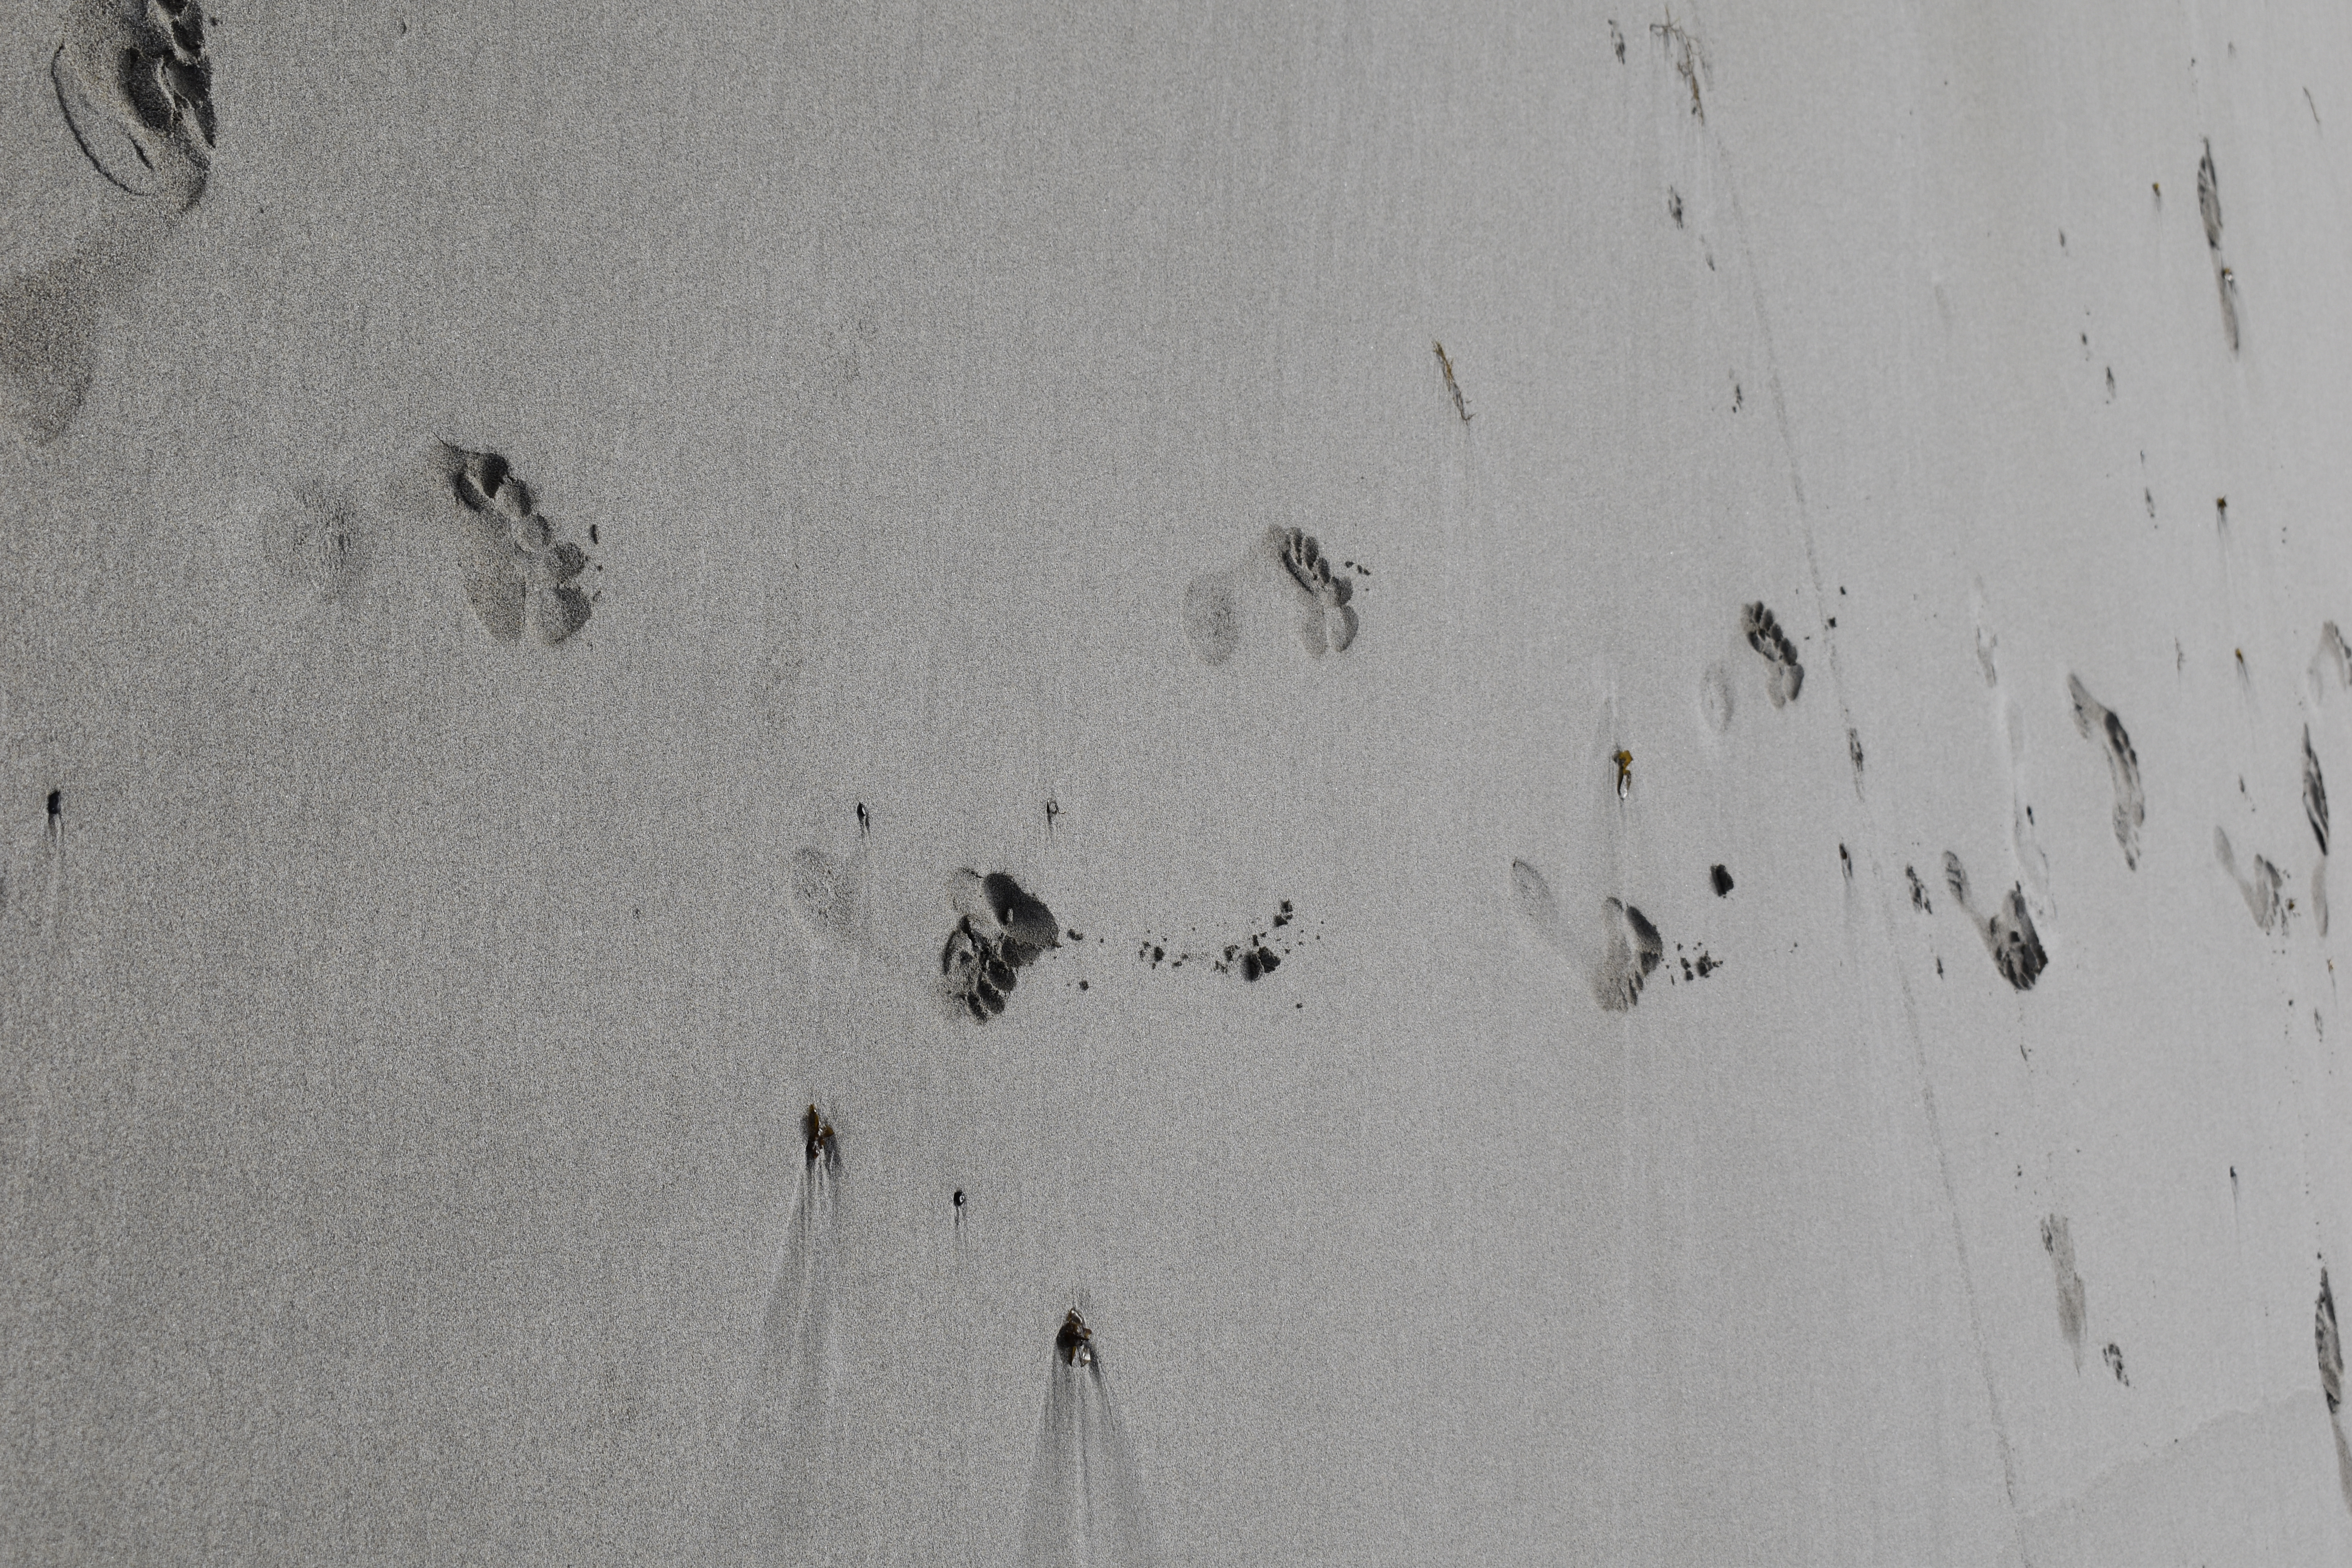
foot, white, wall, concrete, plaster, black and white, stain, cement